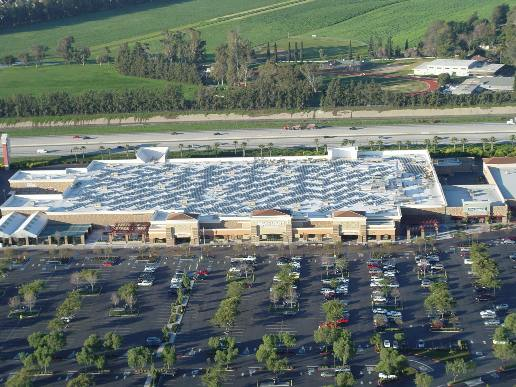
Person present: No